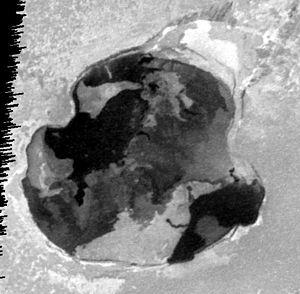
Gish Bar Patera est une caldeira volcanique en forme de patera située sur Io, satellite galiléen de Jupiter, par 16,2° N et 90,3° W. Elle a été nommée d'après le dieu solaire babylonien Gish Bar. Son nom a été approuvé par l'UAI en 1997.